My Lovely Liar

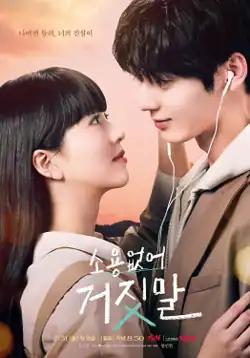
Promotional poster

My Lovely Liar is a 2023 South Korean television series directed by Nam Sung-woo, starring Kim So-hyun and Hwang Min-hyun. It aired on tvN from July 31 to September 19, 2023, every Monday and Tuesday at 20:50 (KST) for 16 episode. It is also available for streaming on TVING in South Korea, on U-Next in Japan, and on Viki and Viu in selected regions.